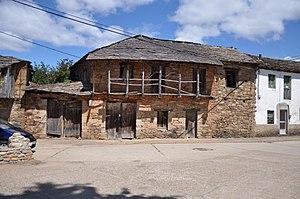
Truchas est une commune d'Espagne dans la province de León, communauté autonome de Castille-et-León. Elle s'étend sur 301,38 km² et comptait environ 413 habitants en 2018.